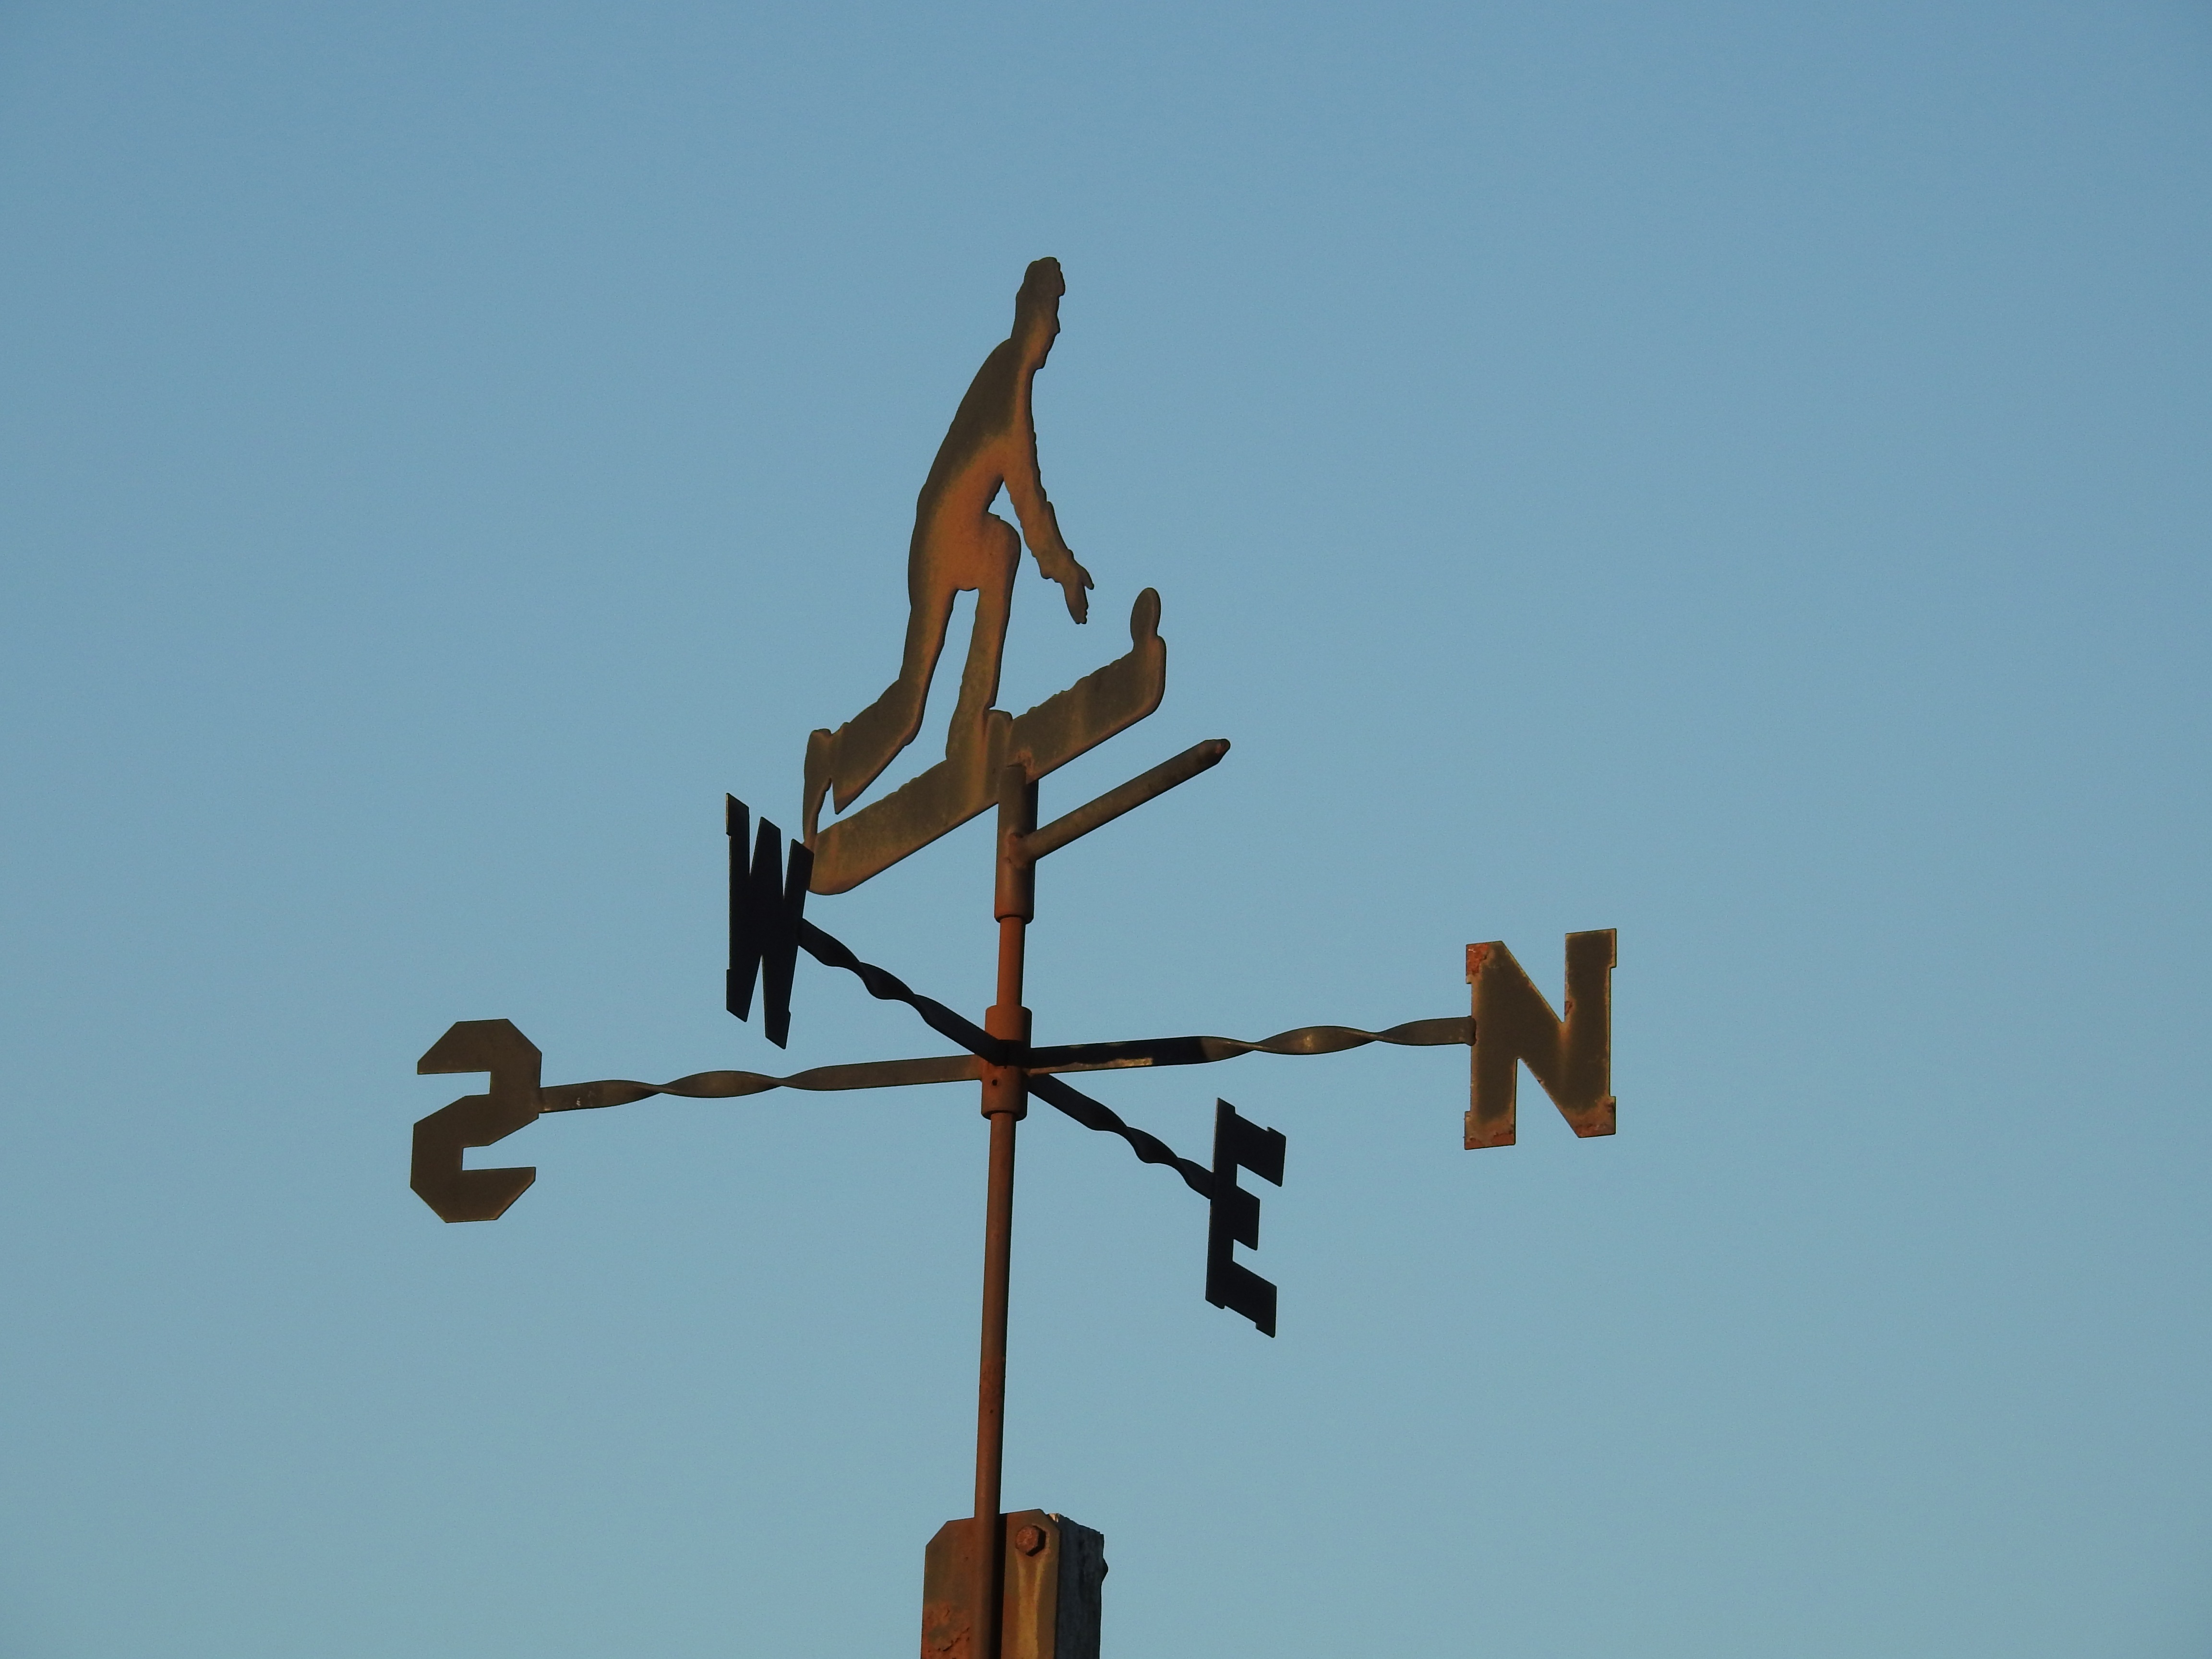
sky, wind, direction, symbol, blue, street light, lighting, south, north, weather vane, light fixture, atmosphere of earth